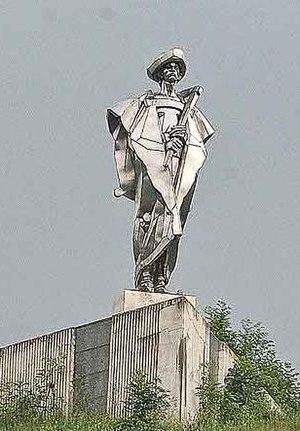
Juraj Jánošík - montagnard slovaque, venant des contreforts nord de Petite Fatra dans les Carpates occidentales. Un homme de la route dont la légende populaire l'a créé comme un héros et une figure épique de la culture slovaque et polonaise. Le brigand, mais à la fois défenseur du pauvre tel Robin des Bois et contre l'envahisseur tel Jeanne d'Arc, il fait la fierté des Slovaques et des Polonais. Il est courant d'offrir certains de ses symboles, ou encore de manger les "cheveux de Janosik" qui est un fromage tressé.